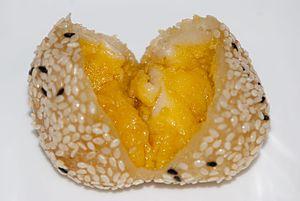
Le jian dui est un type de pâtisserie chinoise frite, constituée de farine de riz gluant recouverte de graines de sésame. L'extérieur est croustillant, l'intérieur ferme et légèrement collant. Le gonflement de la pâte au cours de la cuisson crée un volume creux occupé généralement par une farce à base de pâte de lotus, de pâte de haricots noirs, de pâte de haricots rouges ou de pâte de sésame noir.